Ross Chastain

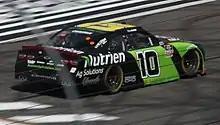
Chastain's 2020 Xfinity Series car

On October 15, 2019, it was announced that Chastain would be driving for Kaulig Racing full-time in the 2020 NASCAR Xfinity Series. Chastain also returned to the Cup Series at the Daytona 500 and Coca-Cola 600, driving the No. 77 in a partnership between Chip Ganassi Racing and Spire Motorsports. He also retained his ride with Niece Motorsports in the Truck Series in a part-time capacity, moving over to the organization's No. 44 entry and sharing the ride with Carson Hocevar and Natalie Decker.